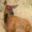
Label: deer